Tennis ball

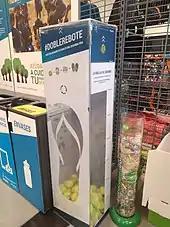
Recycling bin for tennis balls, at a sports equipment store in Spain

The ITF's "Play and Stay" campaign aims to increase tennis participation worldwide by improving how starter players are introduced to the game. The ITF recommends a progression that focuses on a range of slower balls and smaller court sizes to introduce the game to adults and children effectively. The slowest balls, marked with red, or using half-red felt, are oversized and unpressurized or made from foam rubber. The next, in orange, are unpressurized normal-sized balls. The last, with green, are half pressured normal sized.